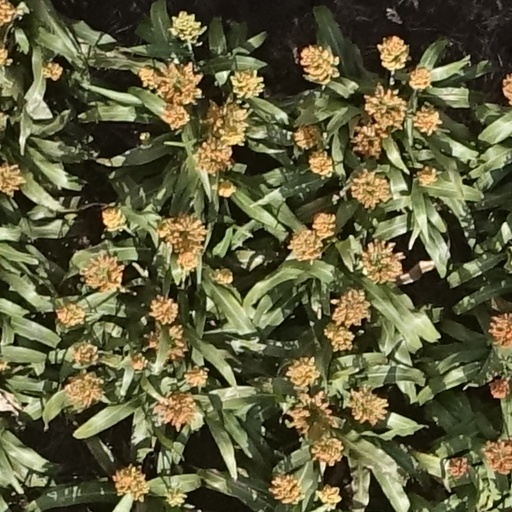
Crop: sorghum